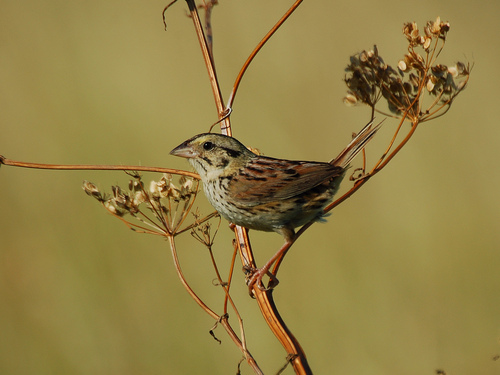
this small bird has longer, pinkish legs, a slightly rounded bill, and green, orange, and black coloring all over its body.
this little bird is mostly tan and brown, and has a straight beak.
a bird with a white belly and a yellow eyebrow and browner colors on its wings.
a petite bird with light brown and black striped wing feathers, a short flat bill, and a dark grey nape.
small brown bird has a short bill and white breast.
this bird is tan with many placed dark markings on body, legs are longer and a finch like beak.
small bird covered in brown, red and white coloring.
colorful bird has red, tan and black wings with a white breast.
this is a bird with a fairly small head, a thick bill, and brown in color.
this bird has wings that are brown and has a white striped belly
Species: Henslow Sparrow